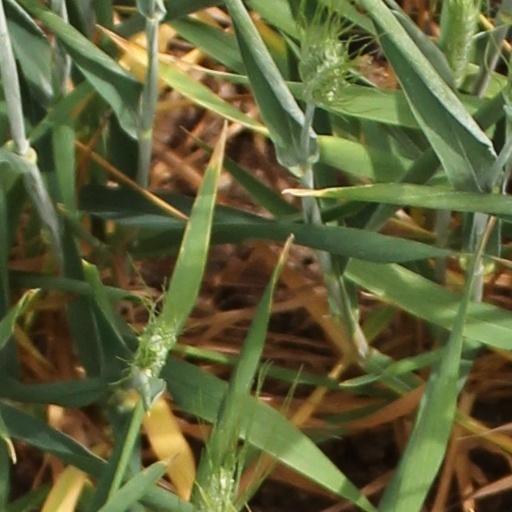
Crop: wheat